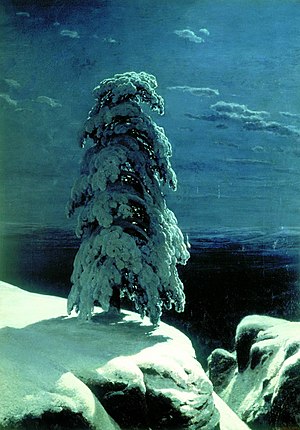
Caspar David Friedrich / Arv / Kritikkens vurdering
Ivan Sjisjkin, I det vilde Nord (1891). 161 x 118 cm. Museet for russisk kunst, Kiev
"Caspar David Friedrich var en tysk romantisk landskabsmaler, som er den vigtigste tyske kunstner i sin generation. Han er bedst kendt for sine allegoriske landskaber midt i karrieren. De viser ofte eftertænksomme figurer i silhuet mod natteskyer, morgentåge, nøgne træer eller gotiske ruiner. Hans primære interesse som kunstner var beskuelsen af naturen, og hans ofte symbolske og anti-klassicistiske værker søger at videregive en subjektiv følelsesmæssig reaktion på naturen. Friedrichs billeder er karakteristiske ved at vise en lille skikkelse i et stort landskab, så personerne reduceres til en størrelse, som ifølge kunsthistorikeren Christopher John Murray ""retter betragterens blik mod deres metafysiske dimension"".